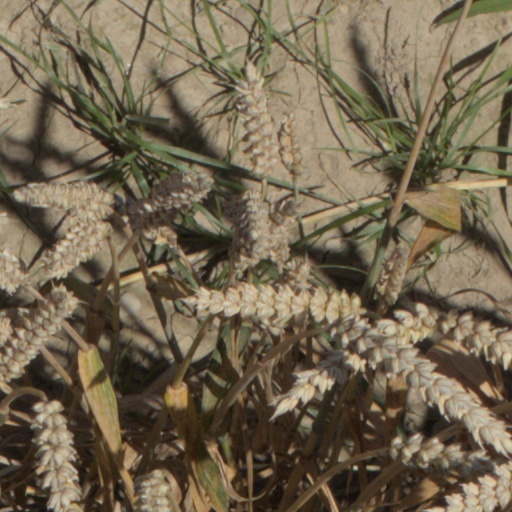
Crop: wheat